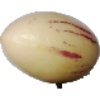
Label: pepino